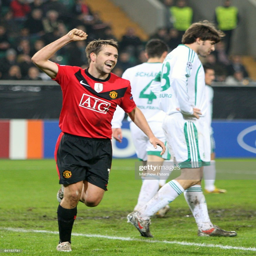
football player celebrates scoring their second goal during the match .